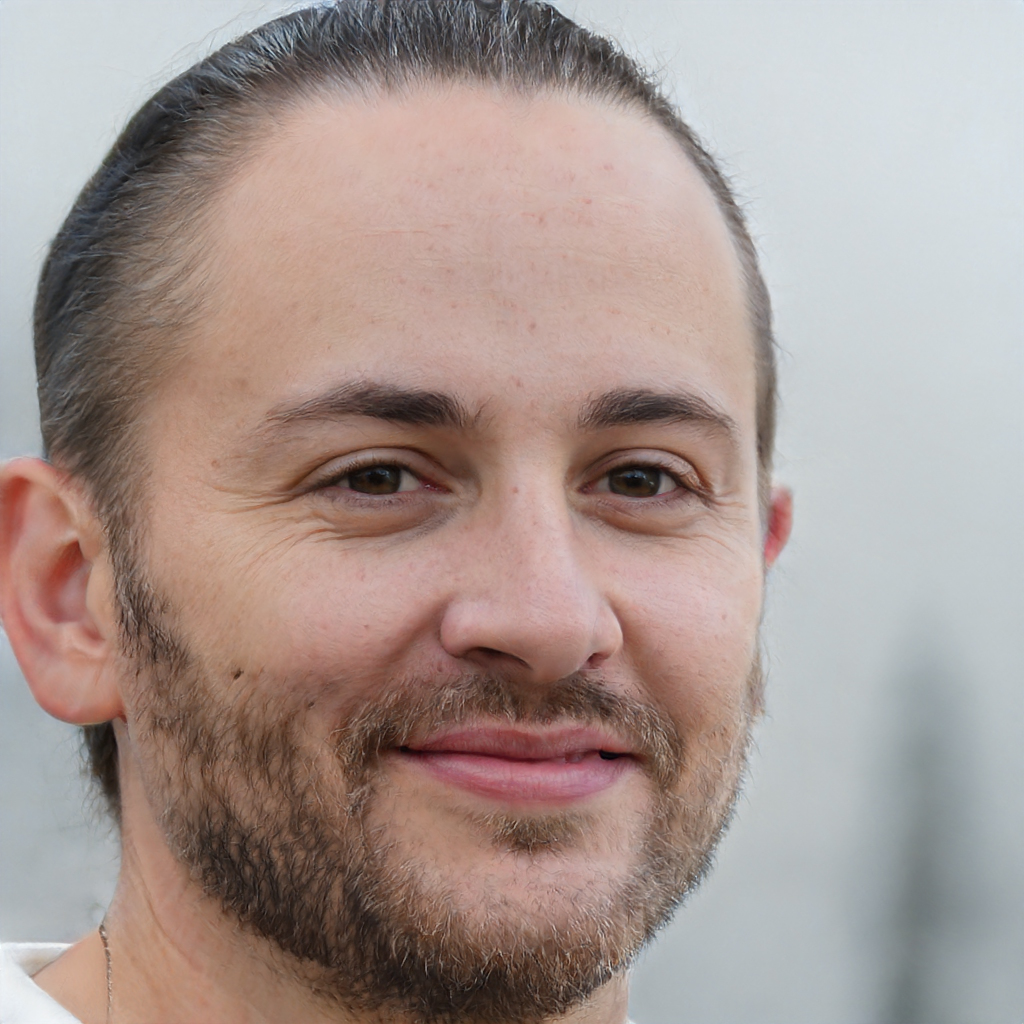
Portrait style: Real Portrait